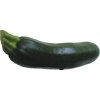
Label: dark_zucchini